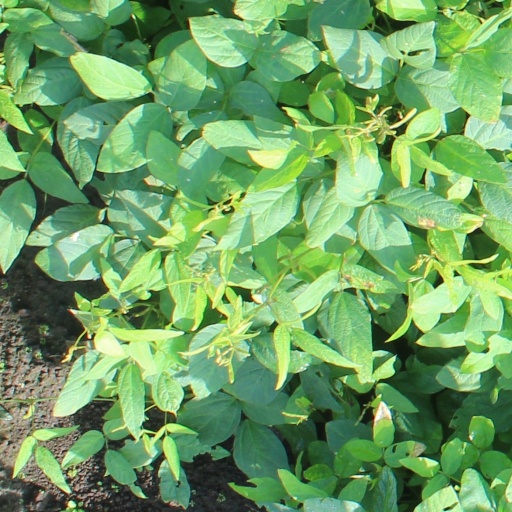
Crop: soybean